Moskovsky constituency

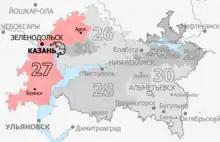
Constituency boundaries since 2016

The Moskovsky constituency (No. 27) is a Russian legislative constituency in Tatarstan. The constituency covers western Kazan as well as the entirety of western Tatarstan.